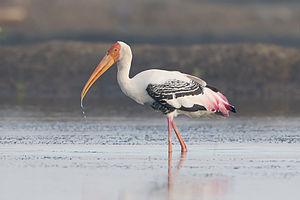
Le Tantale indien est une grande espèce d'échassier asiatique appartenant à la famille des Ciconiidae.